No. 619 Squadron RAF

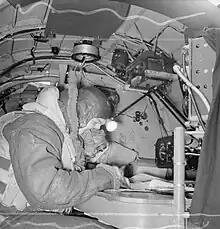

The squadron was formed out of elements of 97 Squadron at RAF Woodhall Spa in Lincolnshire on 18 April 1943, equipped with Lancaster Mk.III bombers, as part of 5 Group in Bomber Command. It also flew Lancaster Mk.I bombers. Their first mission was flown in the night of 11 June 1943, when 12 Lancasters were sent to bomb targets in Düsseldorf, and the last bombing mission was flown on 25 April 1945, when 6 Lancasters tried to bomb Obersalzberg. The last operational mission was flown a day later, when 2 Lancasters laid mines in the Oslo Fjord near Horten. After that mission the squadron ferried ex-prisoners of war back to the United Kingdom from Belgium (Operation Exodus).